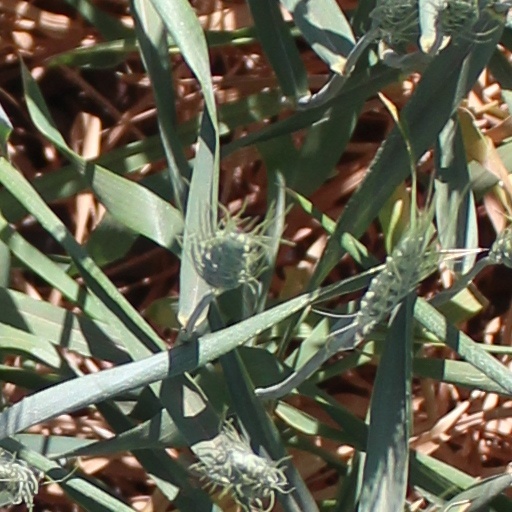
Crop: wheat